Robert Drury (baseball)

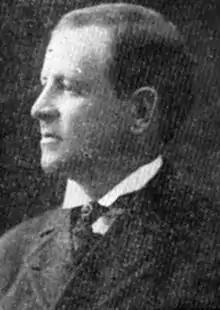
Drury circa 1912.

Robert Blee Drury (January 27, 1878 – August 19, 1933 in Columbus, Ohio, United States) played in minor league baseball for eight seasons, from 1901 to 1908, and managed at that level for four. Not a solid hitter, he never posted a season batting average above .247. He managed the Binghamton Bingoes for part of 1905 (replacing Count Campau) and for all of 1906 and 1907. In 1908, he managed the Wilkes-Barre Barons for the last part of the season, replacing Abel Lizotte. Every team he managed finished seventh in the league.